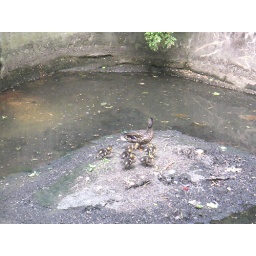
This is some of the local ducks that hatched at a friends house right out in her front yard.